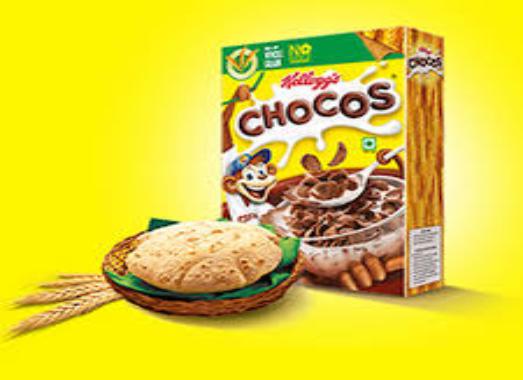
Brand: Chocos
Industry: Food